John Sutton Hall

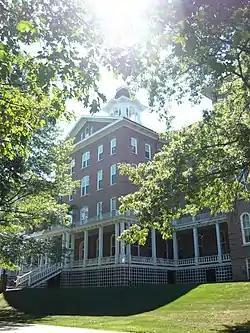

John Sutton Hall is the Old Main building of Indiana University of Pennsylvania. Constructed between 1873 and 1875, the building was the first constructed for the Indiana Normal School. In 1903, the building was named after John Sutton, the first president of the school's board of trustees. Sutton Hall was added to the National Register of Historic Places in 1975.